Puerto El Triunfo

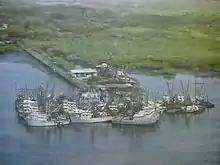
Fishing wharf of Puerto El Triunfo

Puerto El Triunfo is a municipality in the Usulután department of El Salvador.